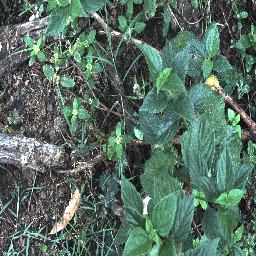
Label: lantana